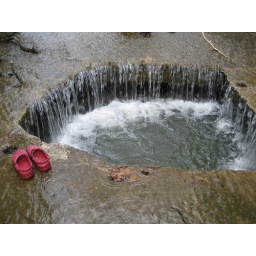
my red crocs beside one of the sinkholes in the ruins of an old boat locke on the Maury River